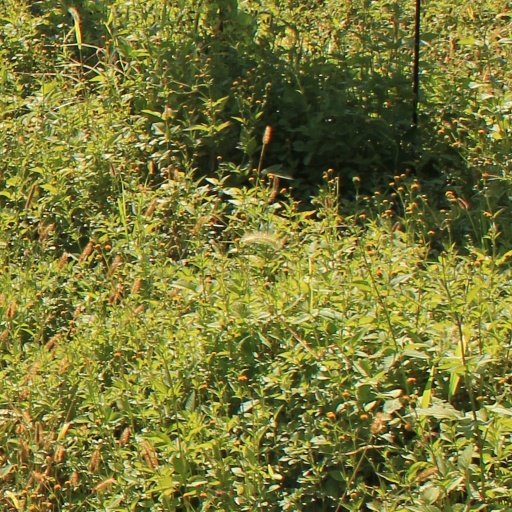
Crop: grape